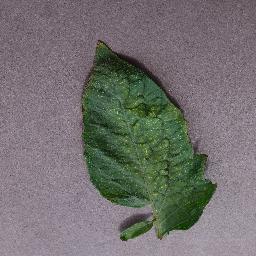
Label: Tomato___Spider_mites Two-spotted_spider_mite